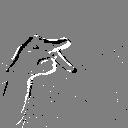
ASL letter: p